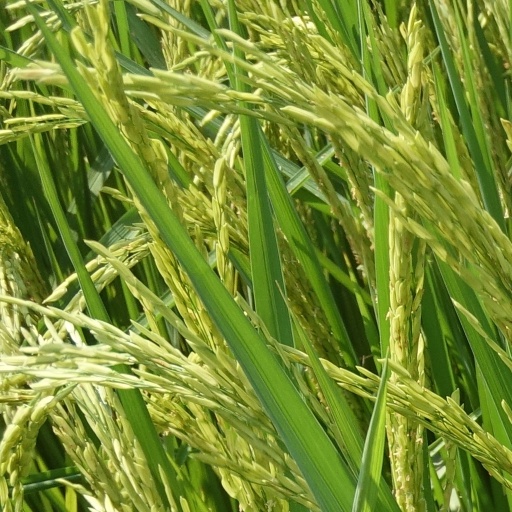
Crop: rice